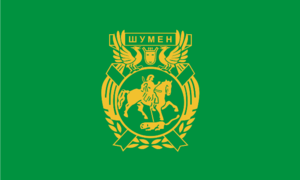
Choumen est une ville du nord-est de la Bulgarie, chef-lieu de l'oblast de Choumen et, au sein de celui-ci, de l'obština de Choumen.